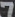
Number: 7